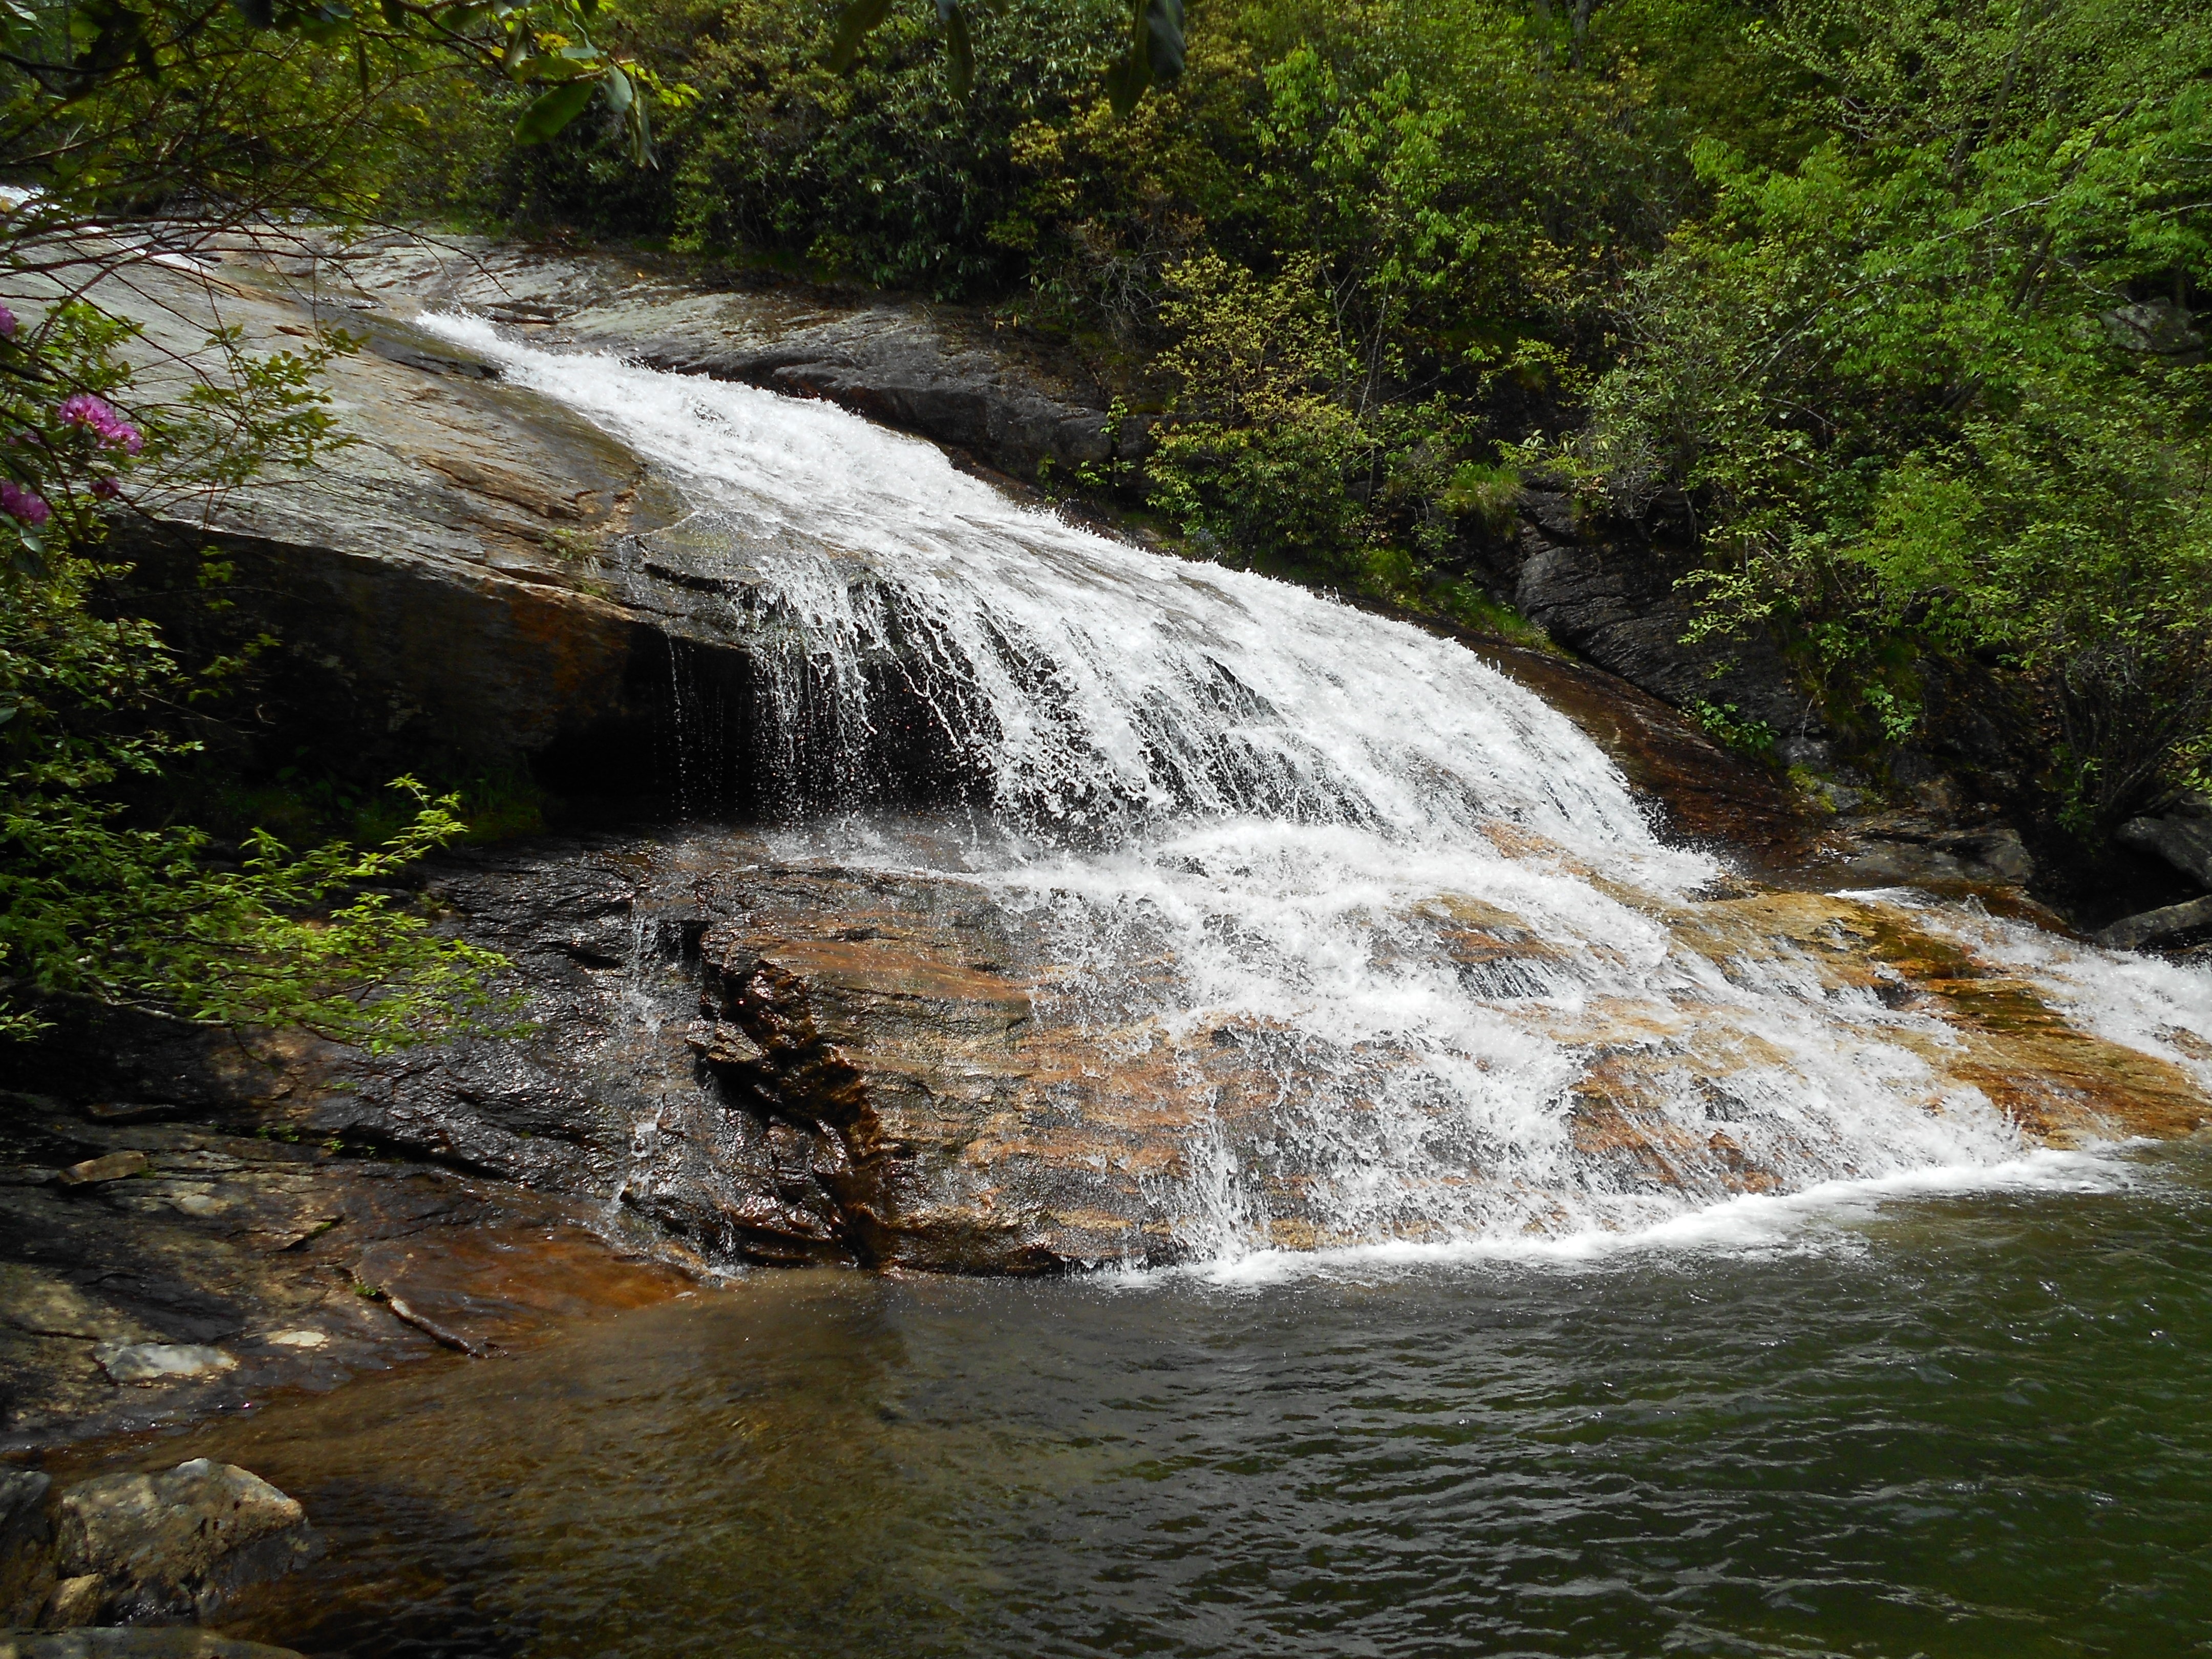
tree, water, nature, rock, waterfall, creek, river, valley, stream, spring, green, rapid, body of water, wasserfall, water feature, watercourse